2015–16 Chelsea F.C. season

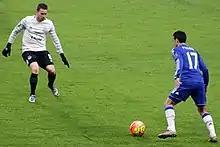
Bryan Oviedo jockeys Pedro in the 3–3 draw against Everton.

On 17 December, after the loss against Leicester City and after losing nine out of sixteen league games, manager José Mourinho was sacked by Chelsea. Former Netherlands boss Guus Hiddink was appointed interim Chelsea manager until the end of the season following the sacking of Mourinho. The Dutchman was to be at Stamford Bridge for Sunderland's match, but Steve Holland took control of team matters for the game alongside Eddie Newton, who now took on the role of assistant first-team coach.